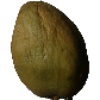
Label: Papaya 1